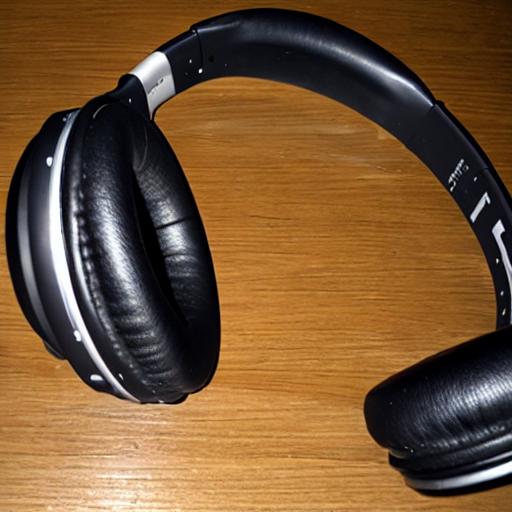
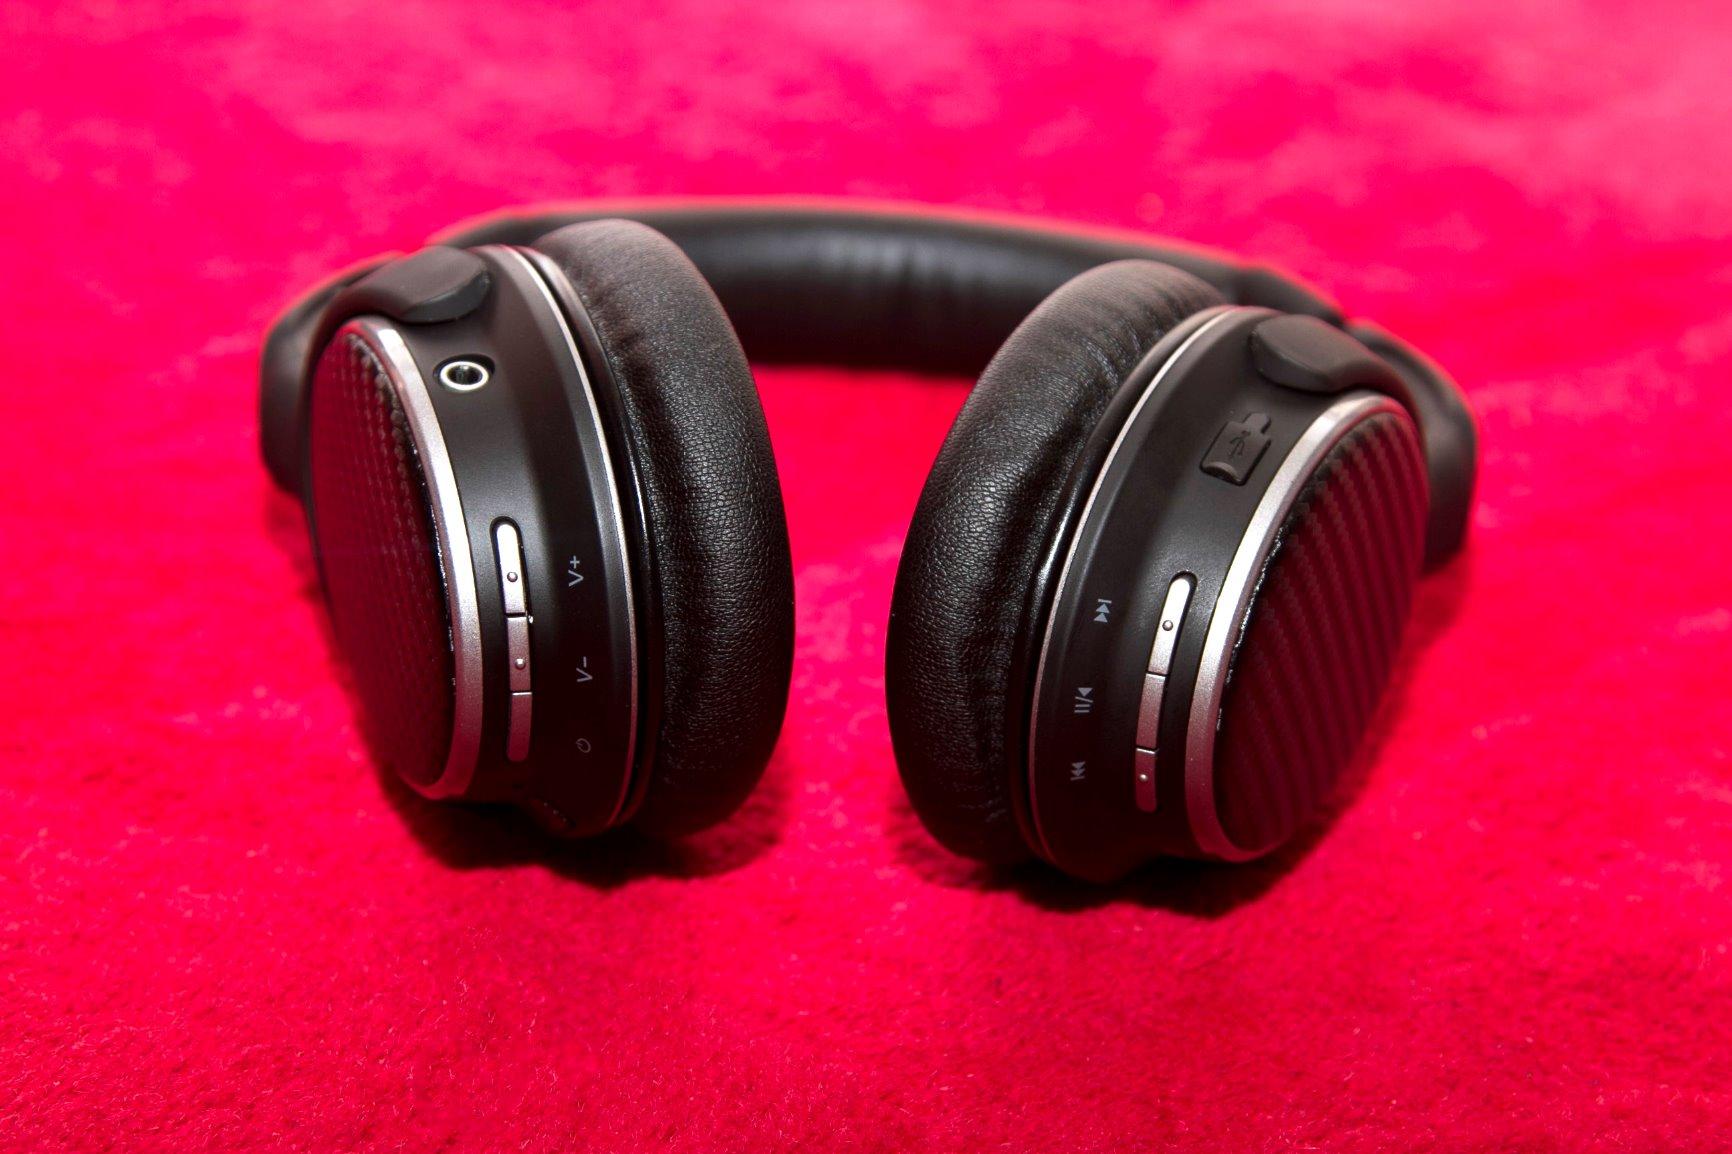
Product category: headphones
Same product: no